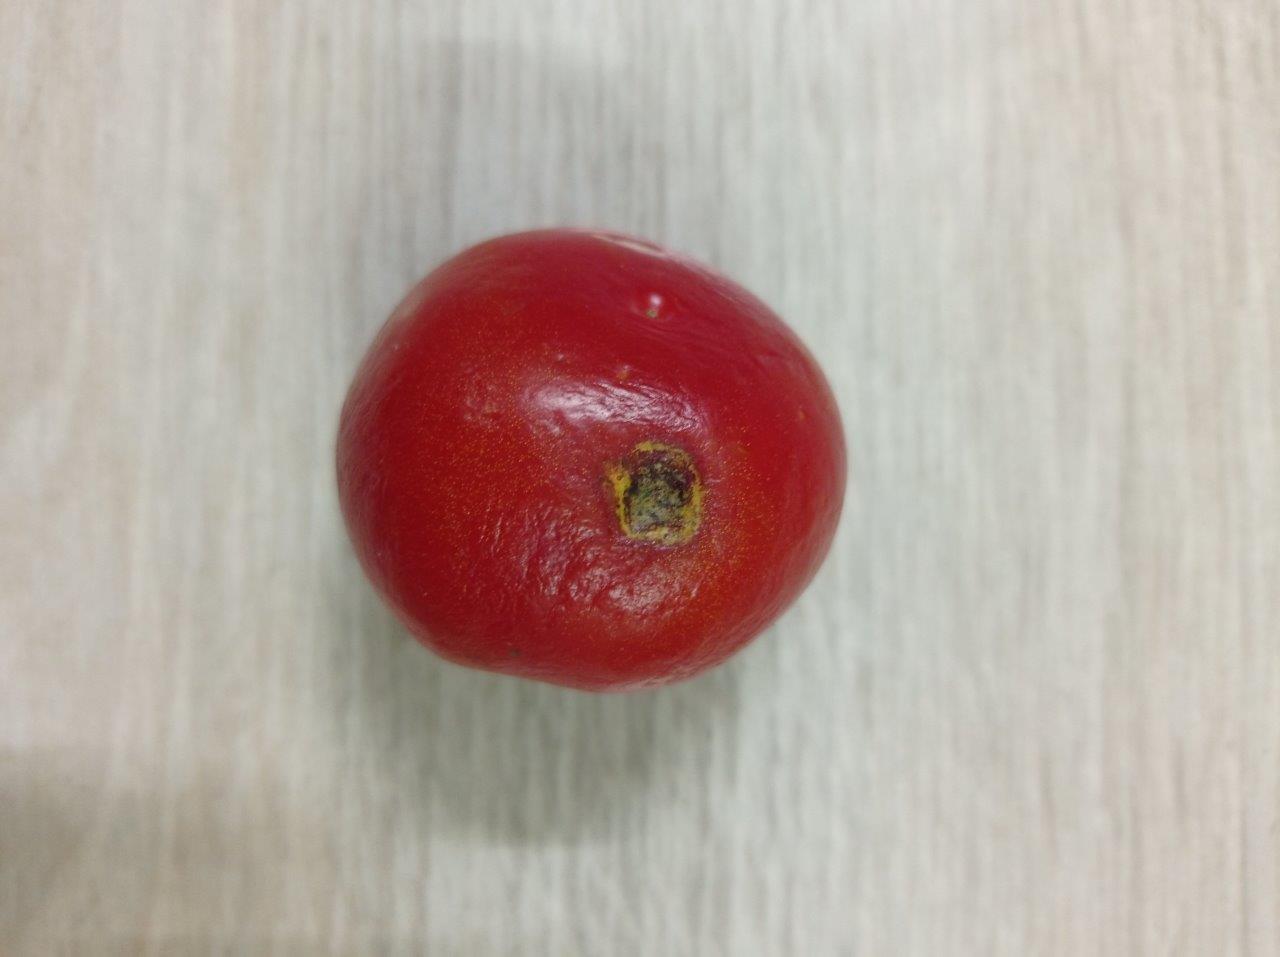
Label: Rotten